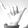
ASL letter: Y